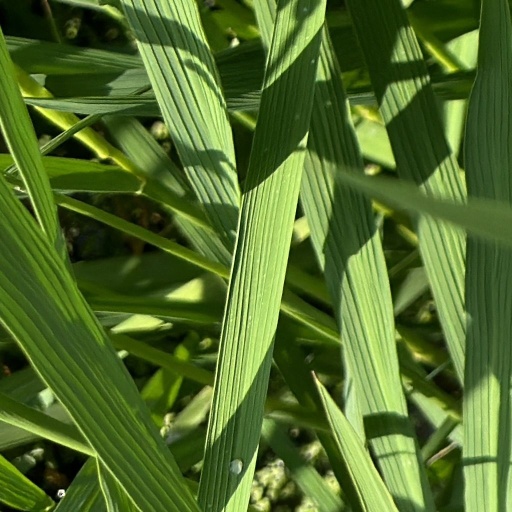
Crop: rice